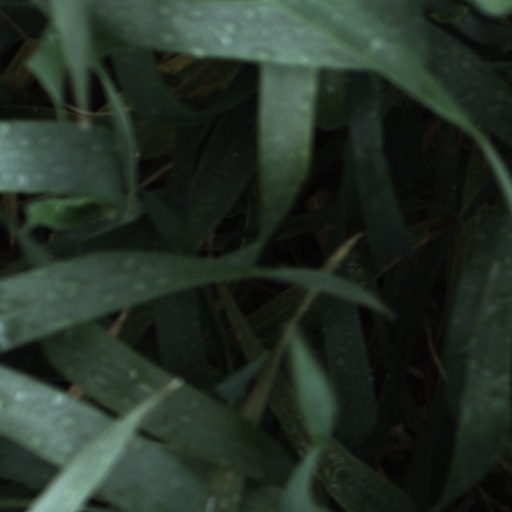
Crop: wheat